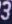
Number: 3